Benjamín Vicuña Mackenna

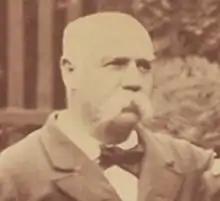

Benjamín Vicuña Mackenna (August 25, 1831 – January 25, 1886) was a Chilean writer, journalist, historian and politician. Vicuña Mackenna was of Irish and Basque descent.